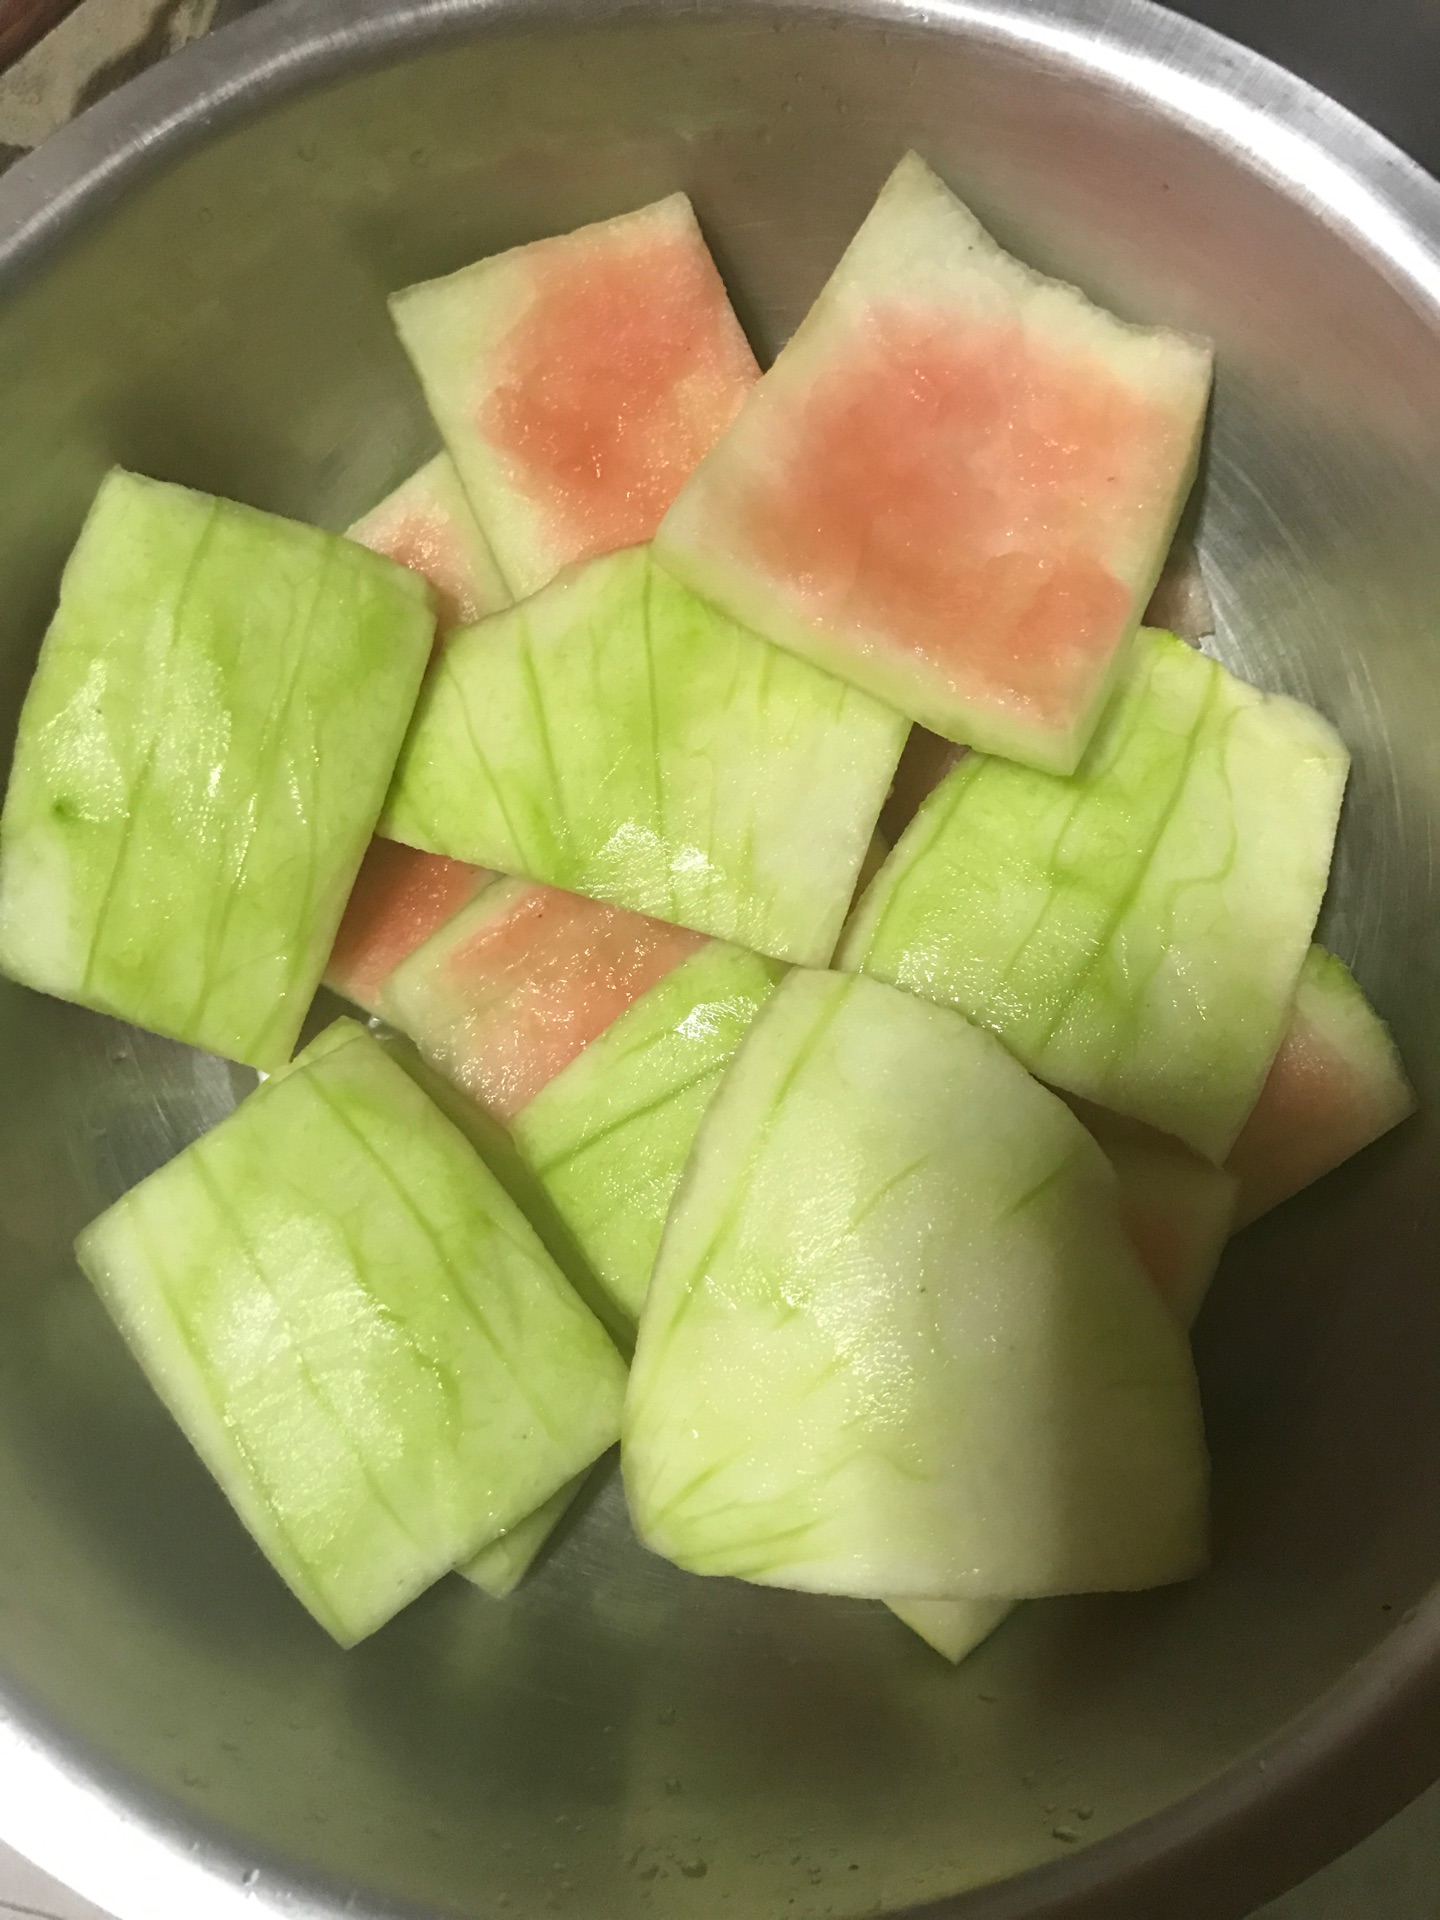
Label: trash